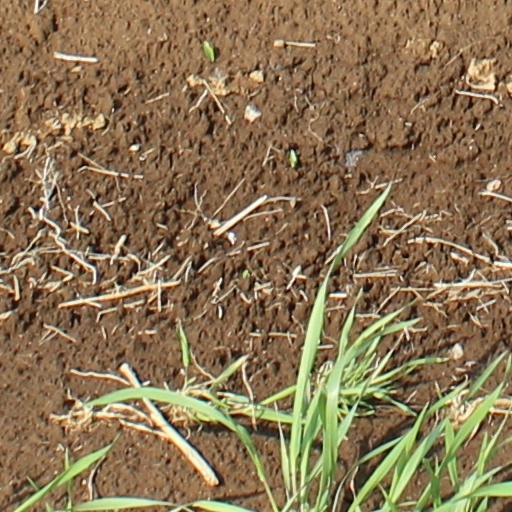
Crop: wheat